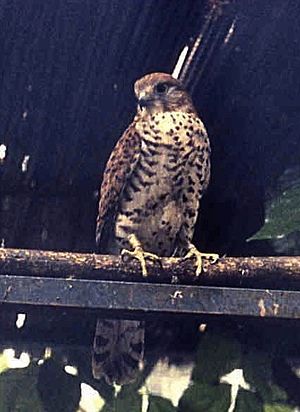
Mauritiustårnfalk
Mauritiustårnfalk er en rovfugl, der er endemisk for øen Mauritius i det Indiske Ocean.